La Part-Dieu

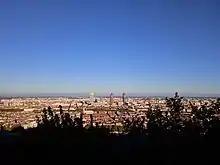
Lyon and the Part-Dieu seen from Fourvière in October 2022, with the To-Lyon tower under construction on the right

Since the 2010s, La Part-Dieu has been undergoing a major transformation, after Lyon Metropolis launched an ambitious project in 2014 to renew the district thanks to a collaboration between La Part-Dieu Publicly-Owned Local development corporation (SPL) and the AUC architecture firm. The whole project is